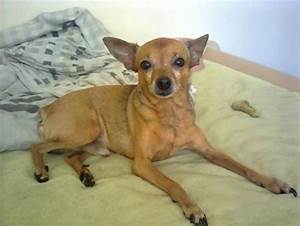
Label: cane